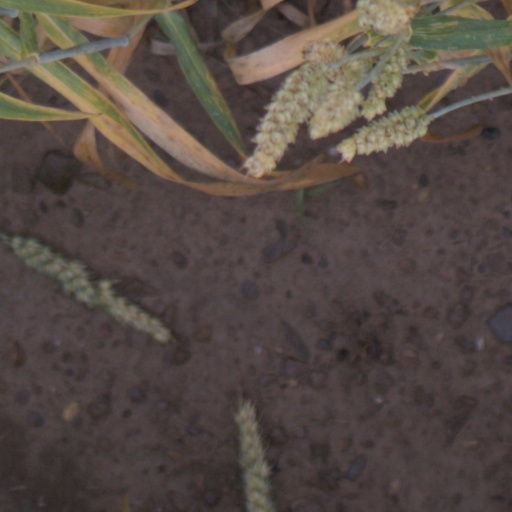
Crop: wheat